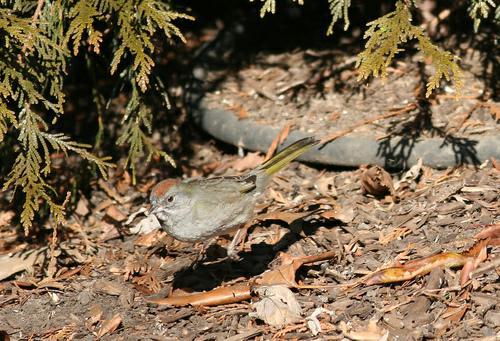
A photo of a green tailed towhee